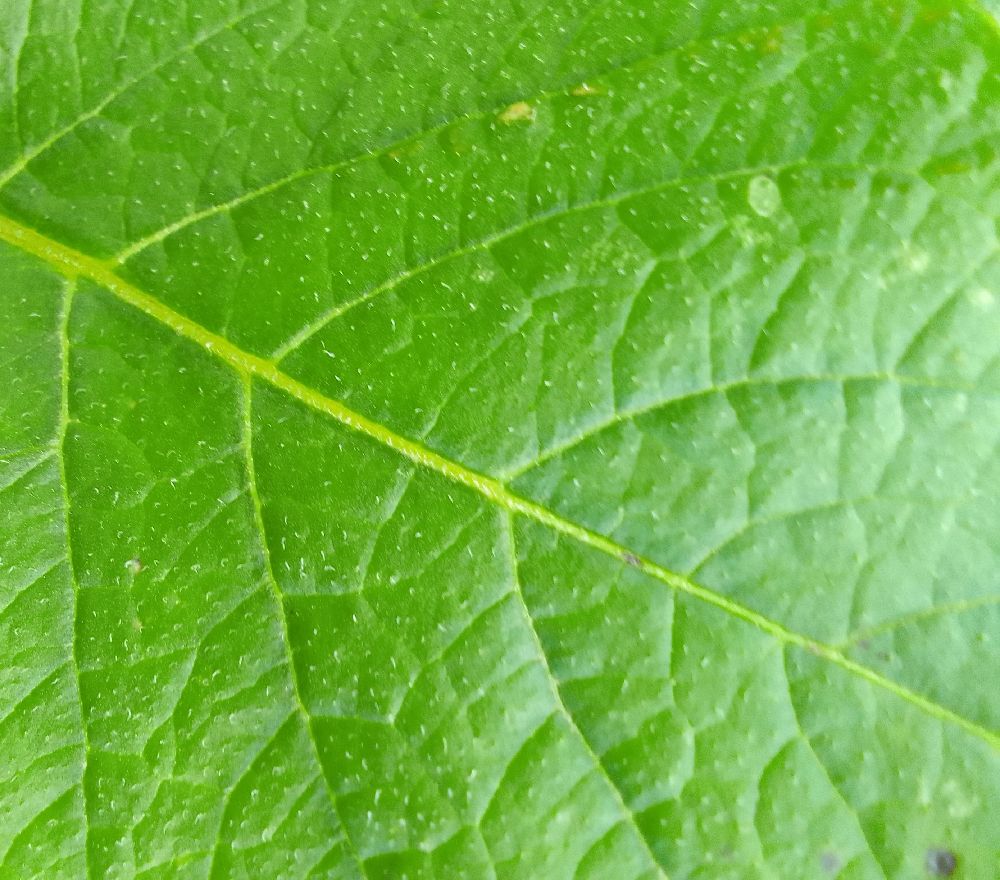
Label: Healthy